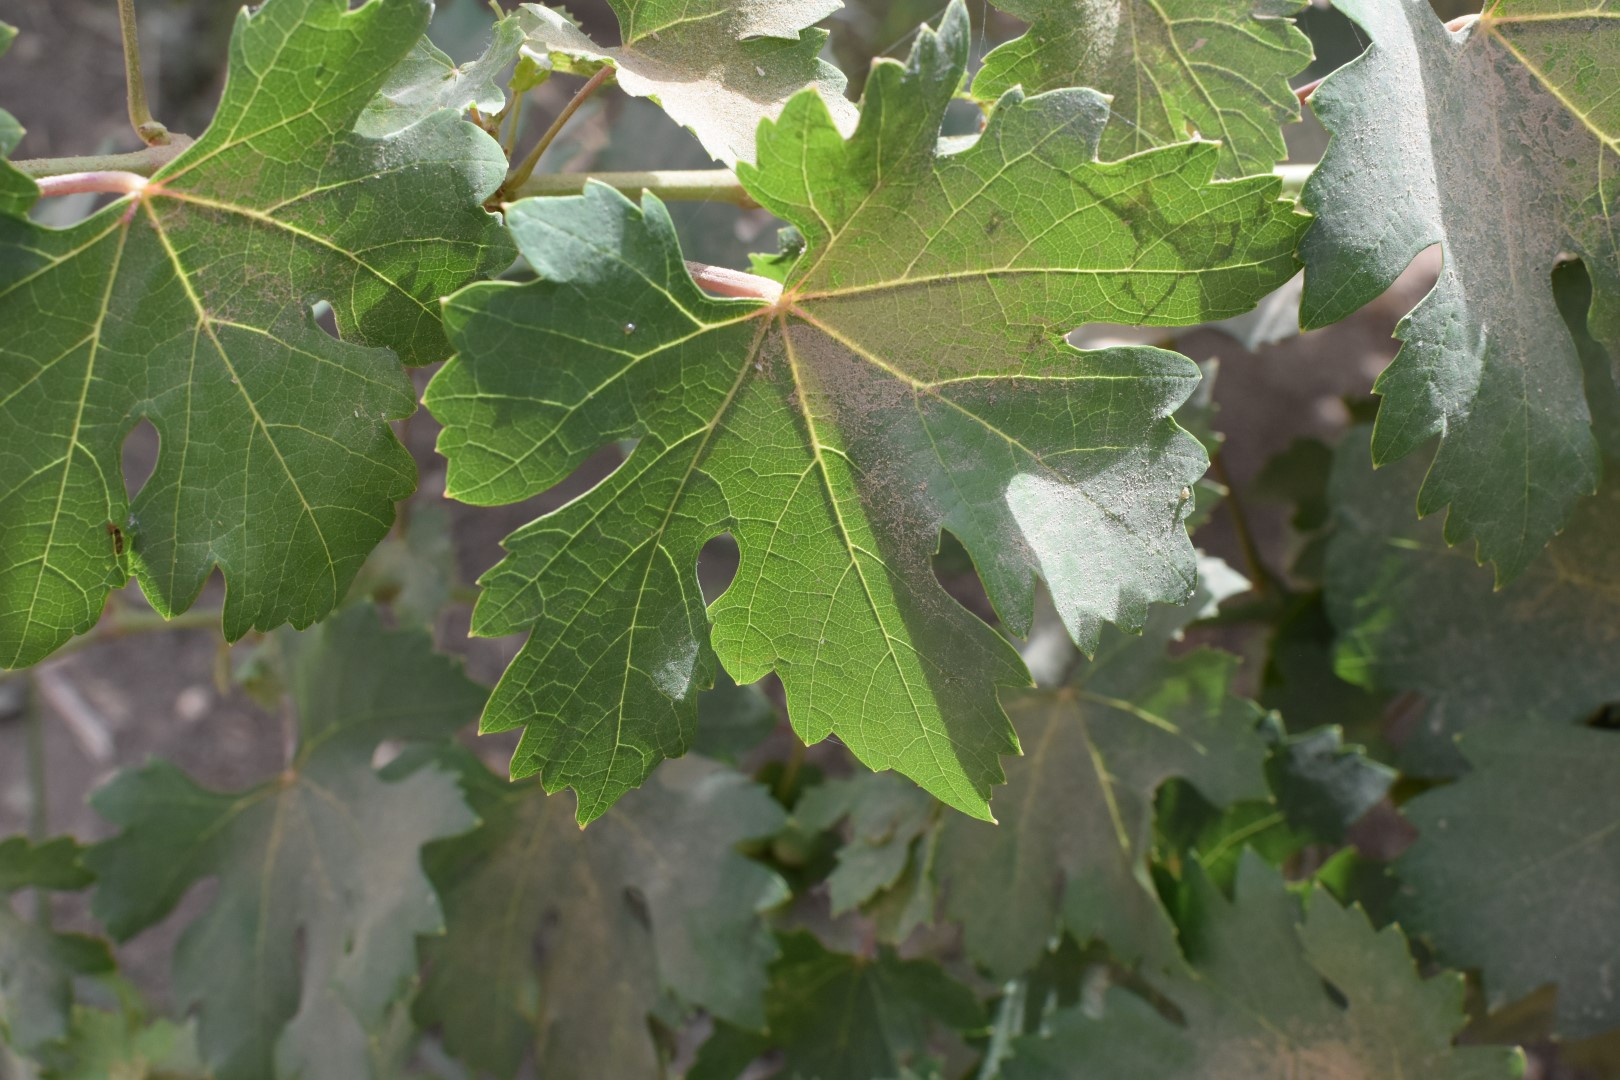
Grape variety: Riasi